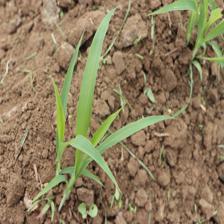
Label: Sorghum